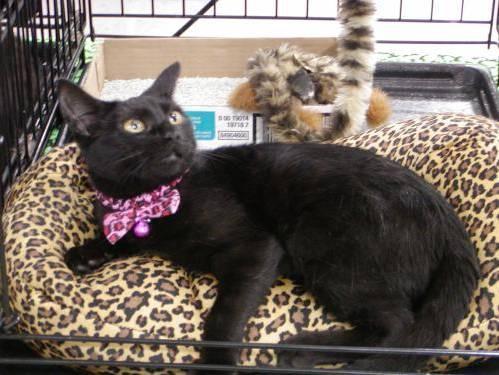
cat